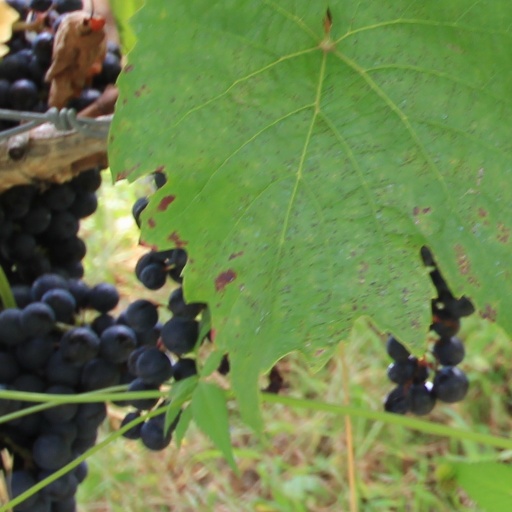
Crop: grape